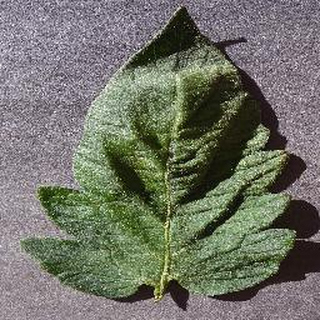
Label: healthy_tomato